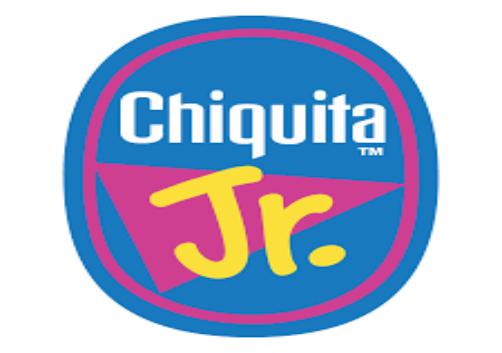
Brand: Chiquita
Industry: Clothes